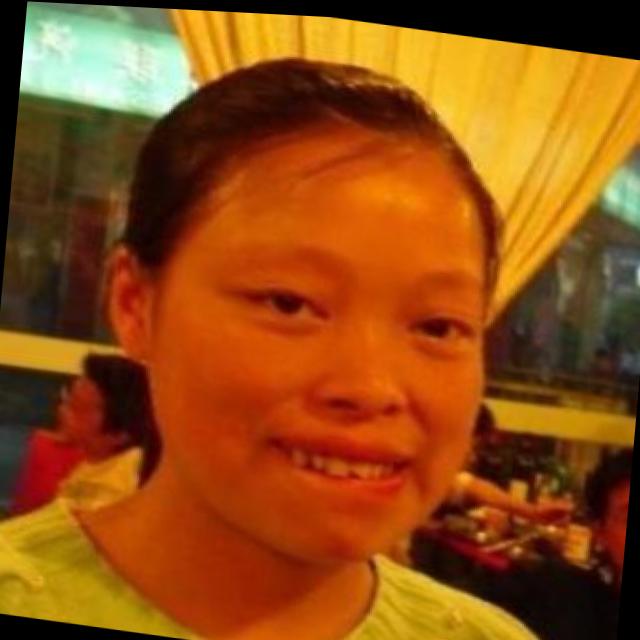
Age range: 21-44